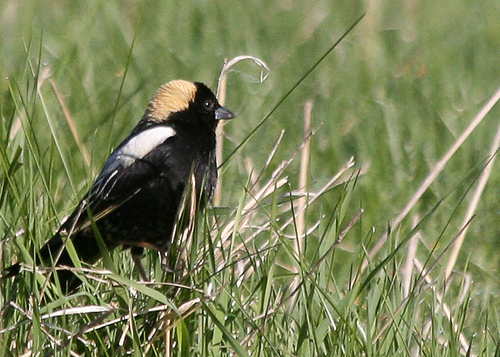
this mostly black bird has a crown that is beige in color. the wings are white and the beak is black.
a pretty black bird with white coverts, yellow nape, and proportionate head.
a small black bird with a yellow nape and small beak
this is a black bird with a white wing and a tan nape.
a small black bird with a tan head, and a white wing.
a mostly black bird with a tan patch on the back of its head and white patches on the coverts.
this bird has wings that are black and has a yellow crowna small black bodied bird with a tan crown and white secondaries, it has a small black stout beak.
this bird has a brown crown, black primaries, and a black belly.
this small bird has a black body, tan crown, and white wingspans.
Species: Bobolink